Wasted: A Memoir of Anorexia and Bulimia

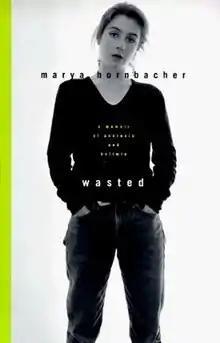
First edition (publ. HarperCollins)

Wasted: A Memoir of Anorexia and Bulimia is an autobiography written by Marya Hornbacher, detailing her fourteen-year battle with eating disorders. Published by HarperCollins in 1997, "Wasted" was a critical and commercial success. The author's young age (she wrote the book at the age of 21) surprised many readers, and the memoir was praised for its maturity and candor.